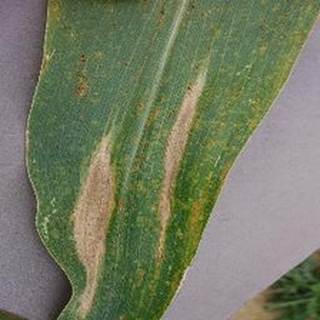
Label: corn_northern_leaf_blight